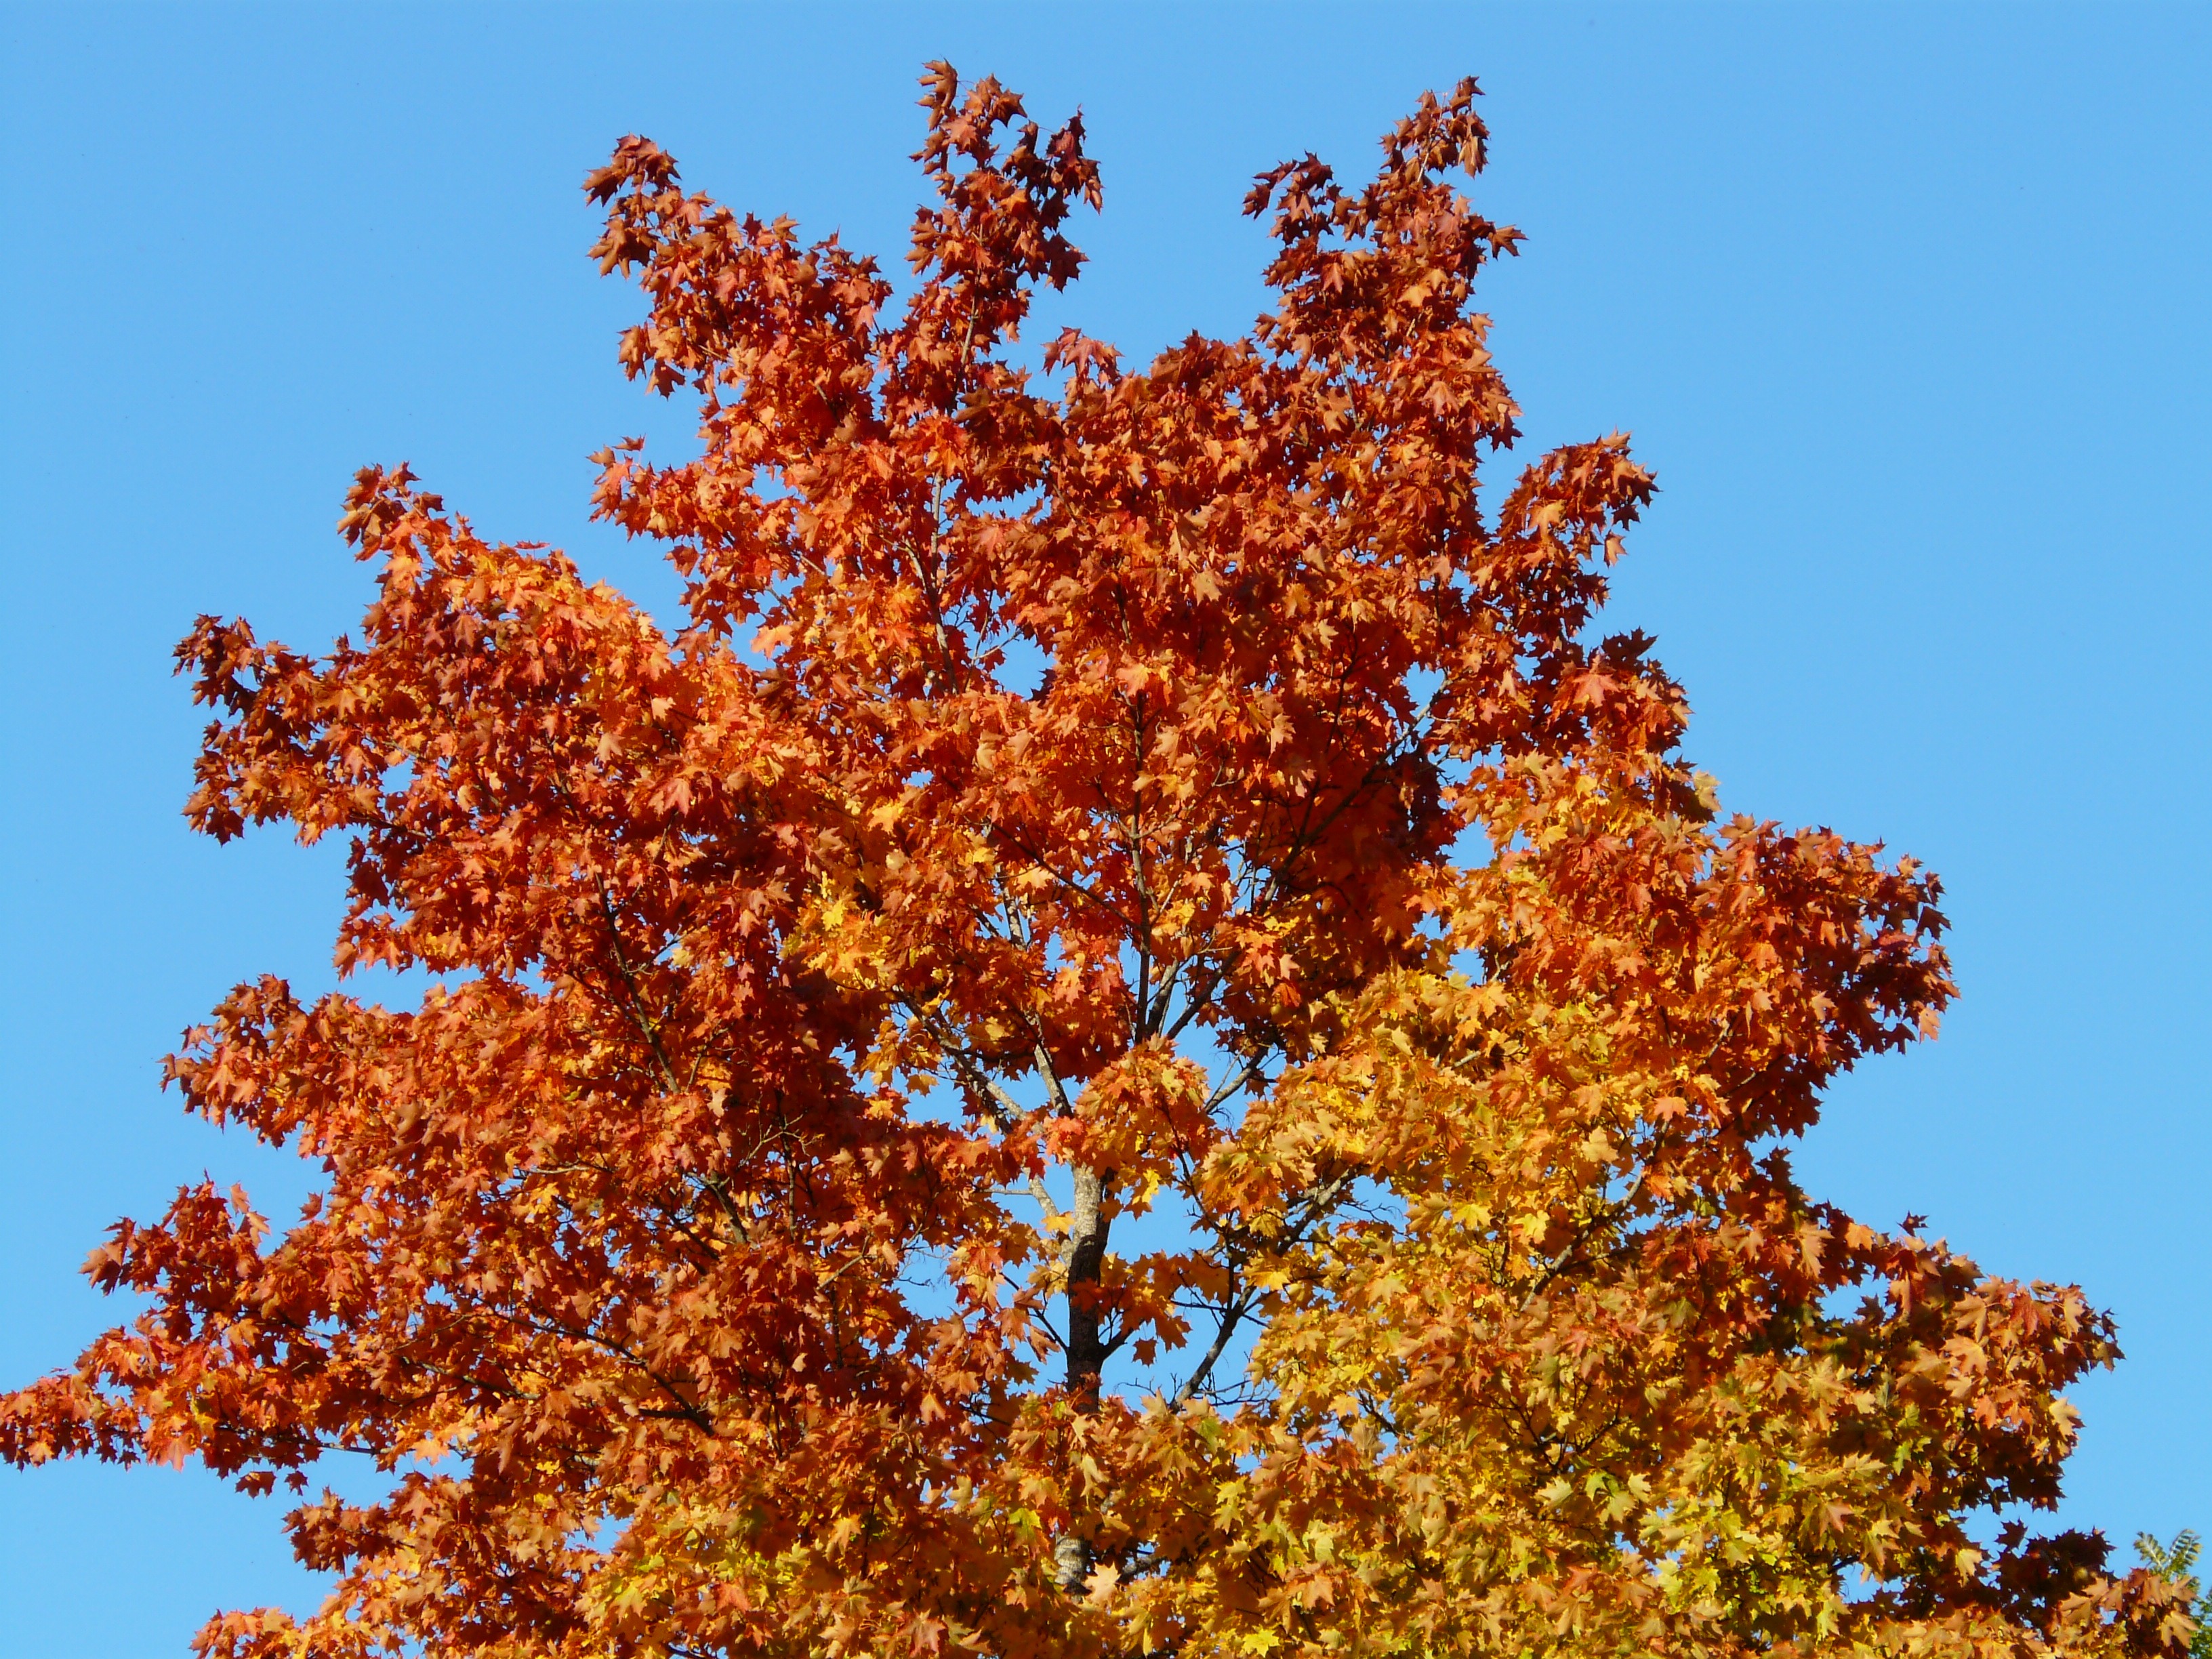
tree, branch, plant, sky, leaf, flower, golden, red, autumn, brown, yellow, season, maple, maple tree, coloring, leaves, deciduous, fall color, fall foliage, autumn forest, ecosystem, fall leaves, flowering plant, red brown, woody plant, land plant